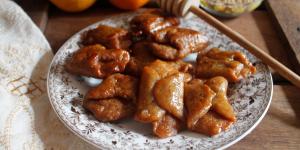
pestinos sevillanos